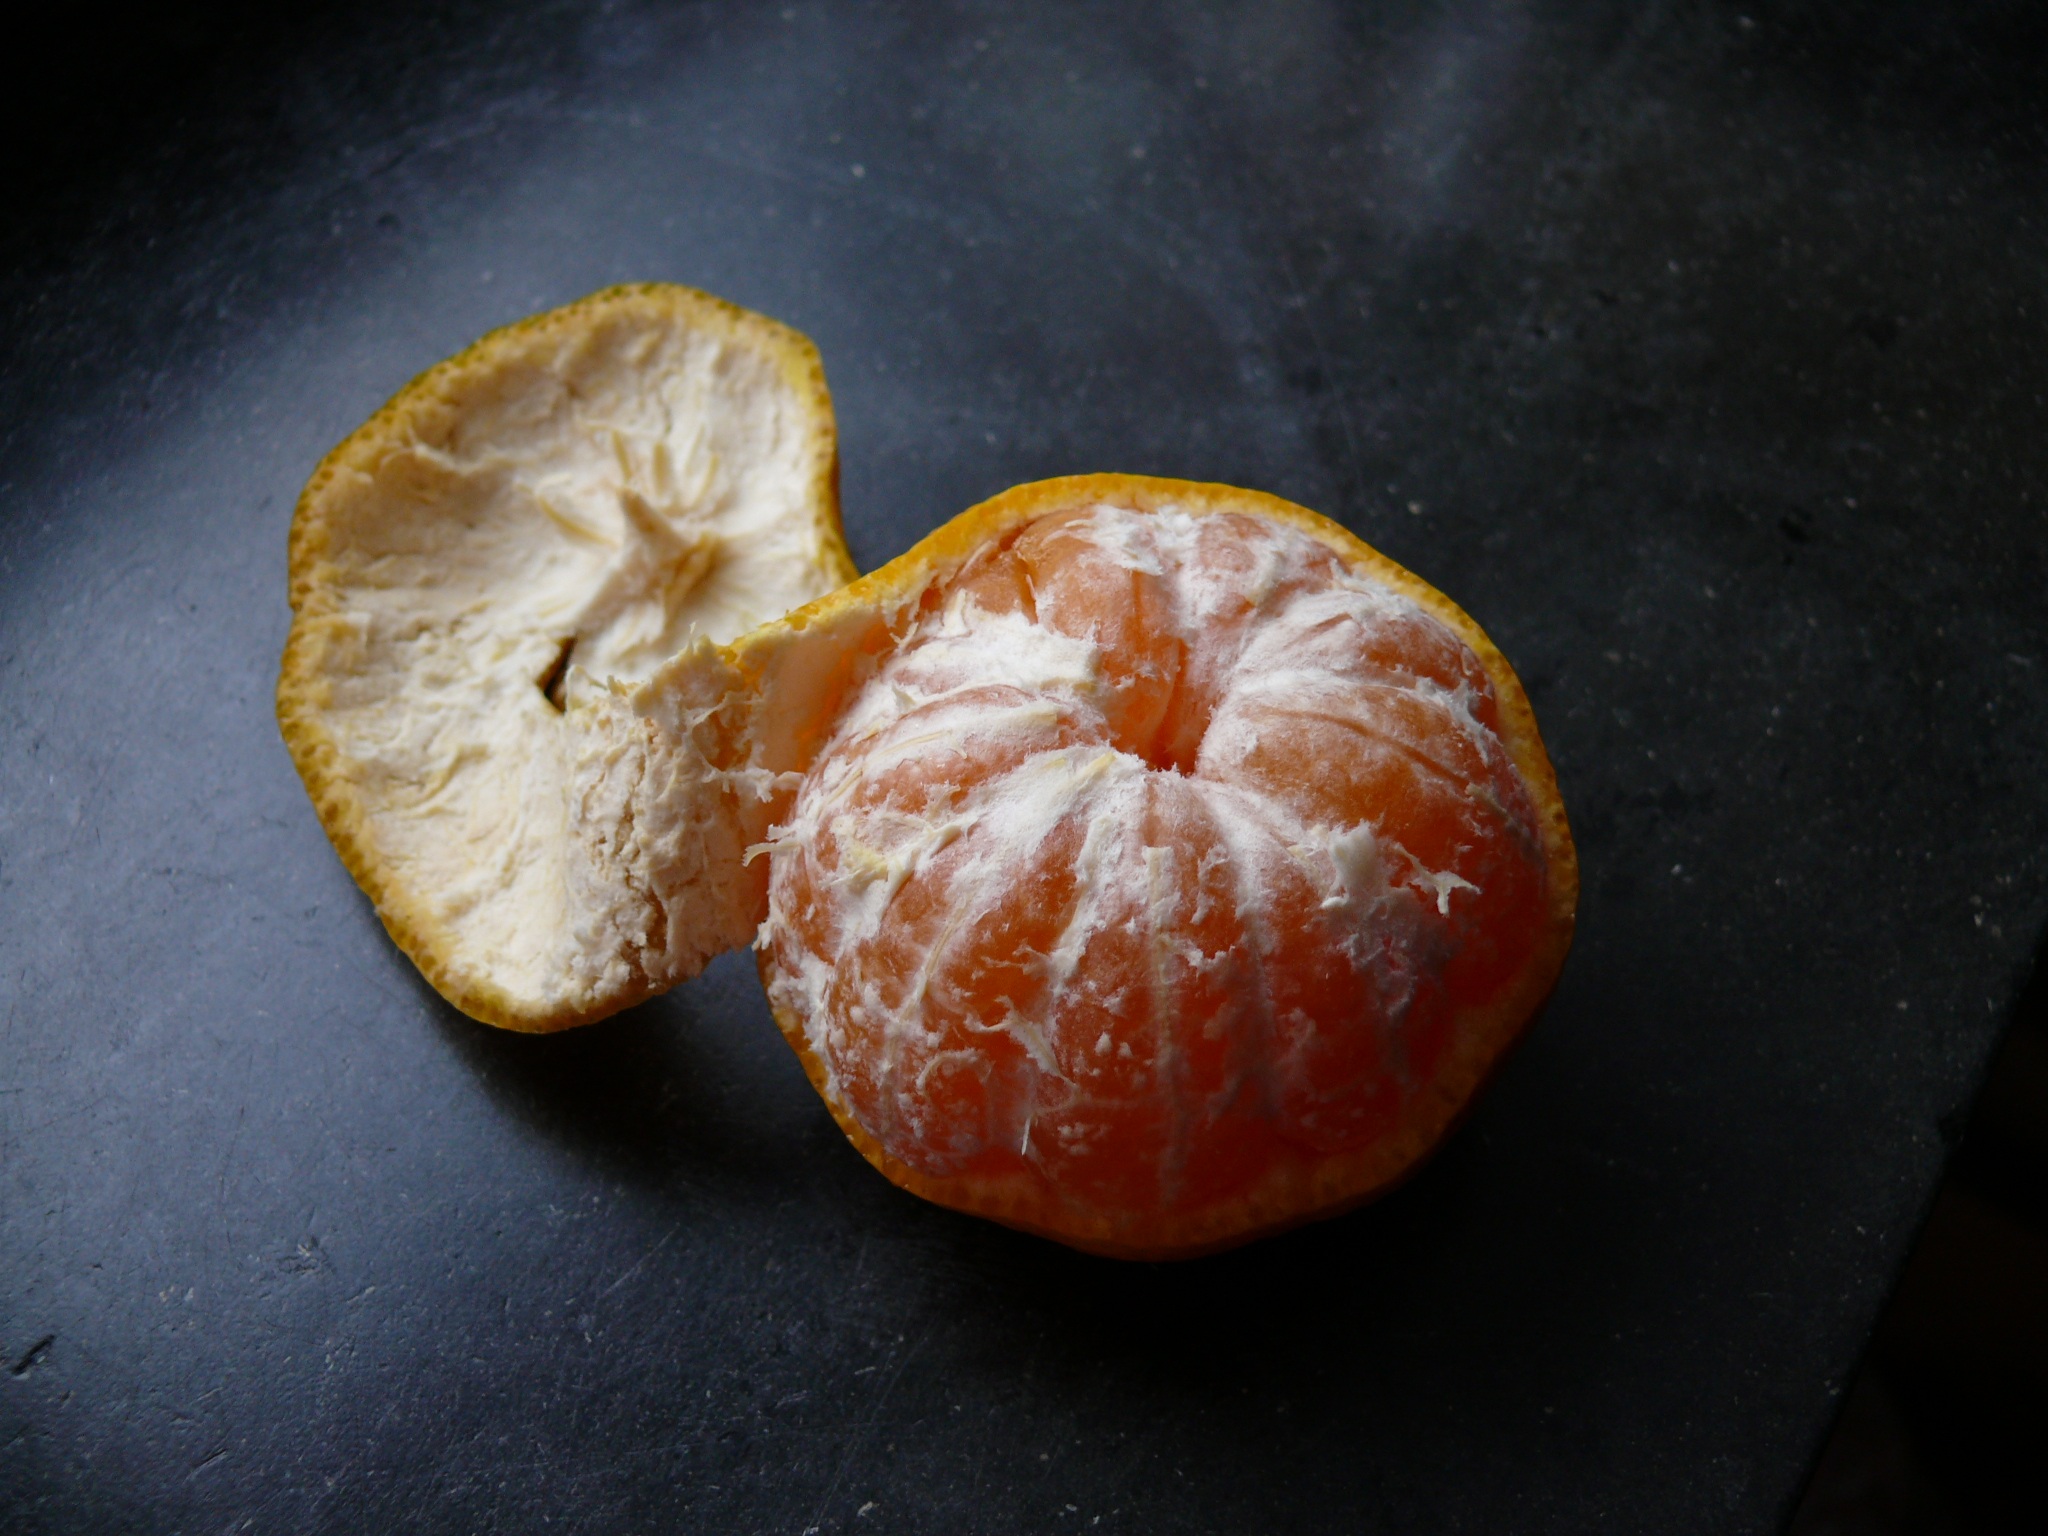
plant, fruit, sweet, food, produce, dessert, delicious, still life, shells, peel, tangerine, mandarin, clementine, exotic, vitamins, citrus, macro photography, flowering plant, land plant, peel off